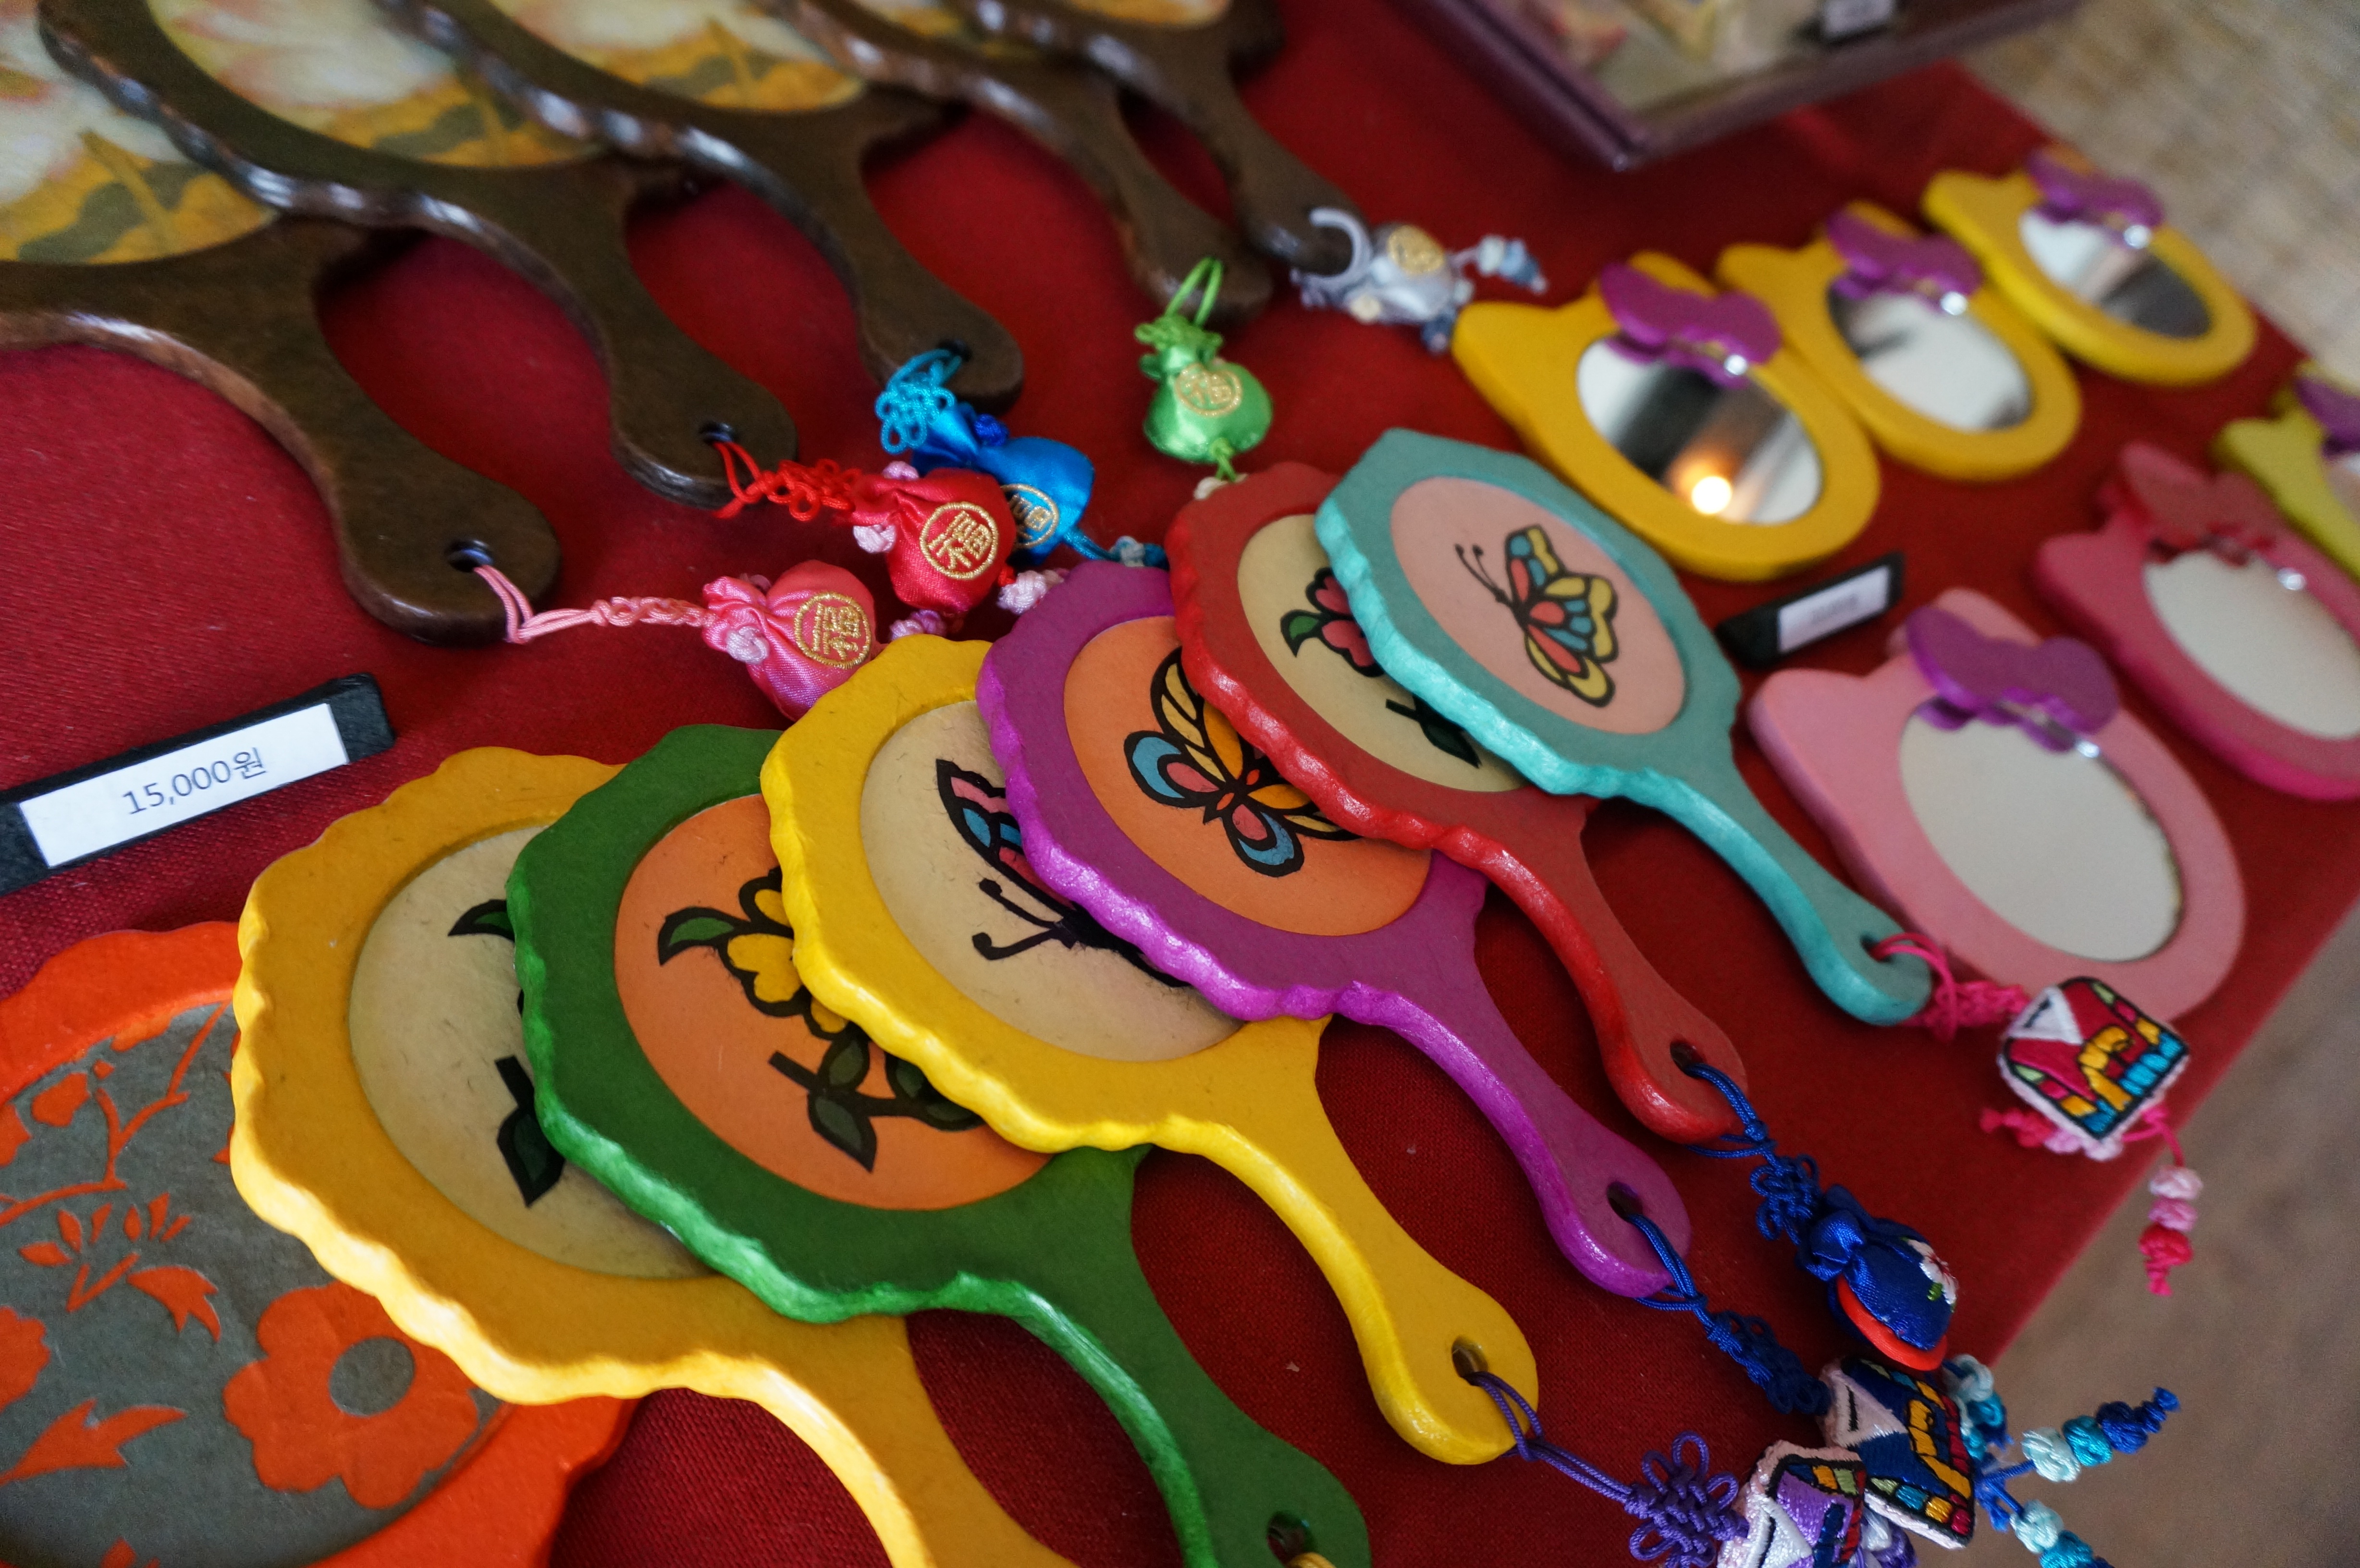
food, color, dessert, art, mirror, sweetness, lucky bag, soothers, women's accessories